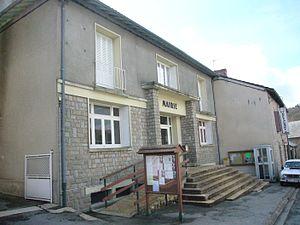
Saint-Léger-la-Montagne est une commune française située au Monts d'Ambazac dans le département de la Haute-Vienne en région Nouvelle-Aquitaine.